Amador Valley High School

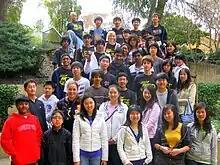
The Amador Valley Math Team, as part of the Pleasanton Math League, won third place at the 2013Stanford Math Tournament.

Amador Valley's main competitive civic engagement teams emphasize public speaking. The school participates in the Constitutional Rights Foundation's annual California Mock Trial competitions, fielding a prosecution and a defense team to "study a hypothetical case, conduct legal research, and learn about courtroom protocol and procedures". The school's Mock Trial team has won the Alameda County competition and advanced to the California Mock Trial Finals four times since 2007. Team members have received California Mock Trial Finals 1st place awards for Courtroom Artist and Courtroom Journalist.